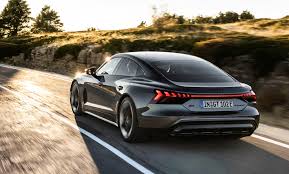
Label: noambulance